Momolu Dukuly

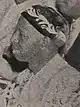
Momolu Dukuly as a delegate of Liberia in the Bandung Conference, 1955.

Momolu Dukuly (1903 – 1980) was a politician in Liberia. He was the second foreign minister under William V.S. Tubman (Dukuly replaced Gabriel Lafayette Dennis, who died in office in 1954). Dukuly was the first "Native" Liberian to be appointed foreign minister. Dukuly was of Mandingo descent. He was a Muslim in his early life. He, however, left Islam and embraced Christianity before he became foreign minister. He was preceded by Gabriel Lafayette Dennis and was succeeded by J. Rudolph Grimes.